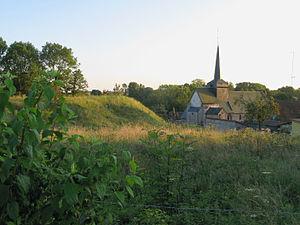
Maisnières, appelée localement Maisnières-en-Vimeu, est une commune française située à l'ouest du département de la Somme, en région Hauts-de-France.
Cet article recense de manière non exhaustive les châteaux, maisons fortes, mottes castrales, situés dans le département français de la Somme. Il est fait état des inscriptions et classements au titre des monuments historiques.